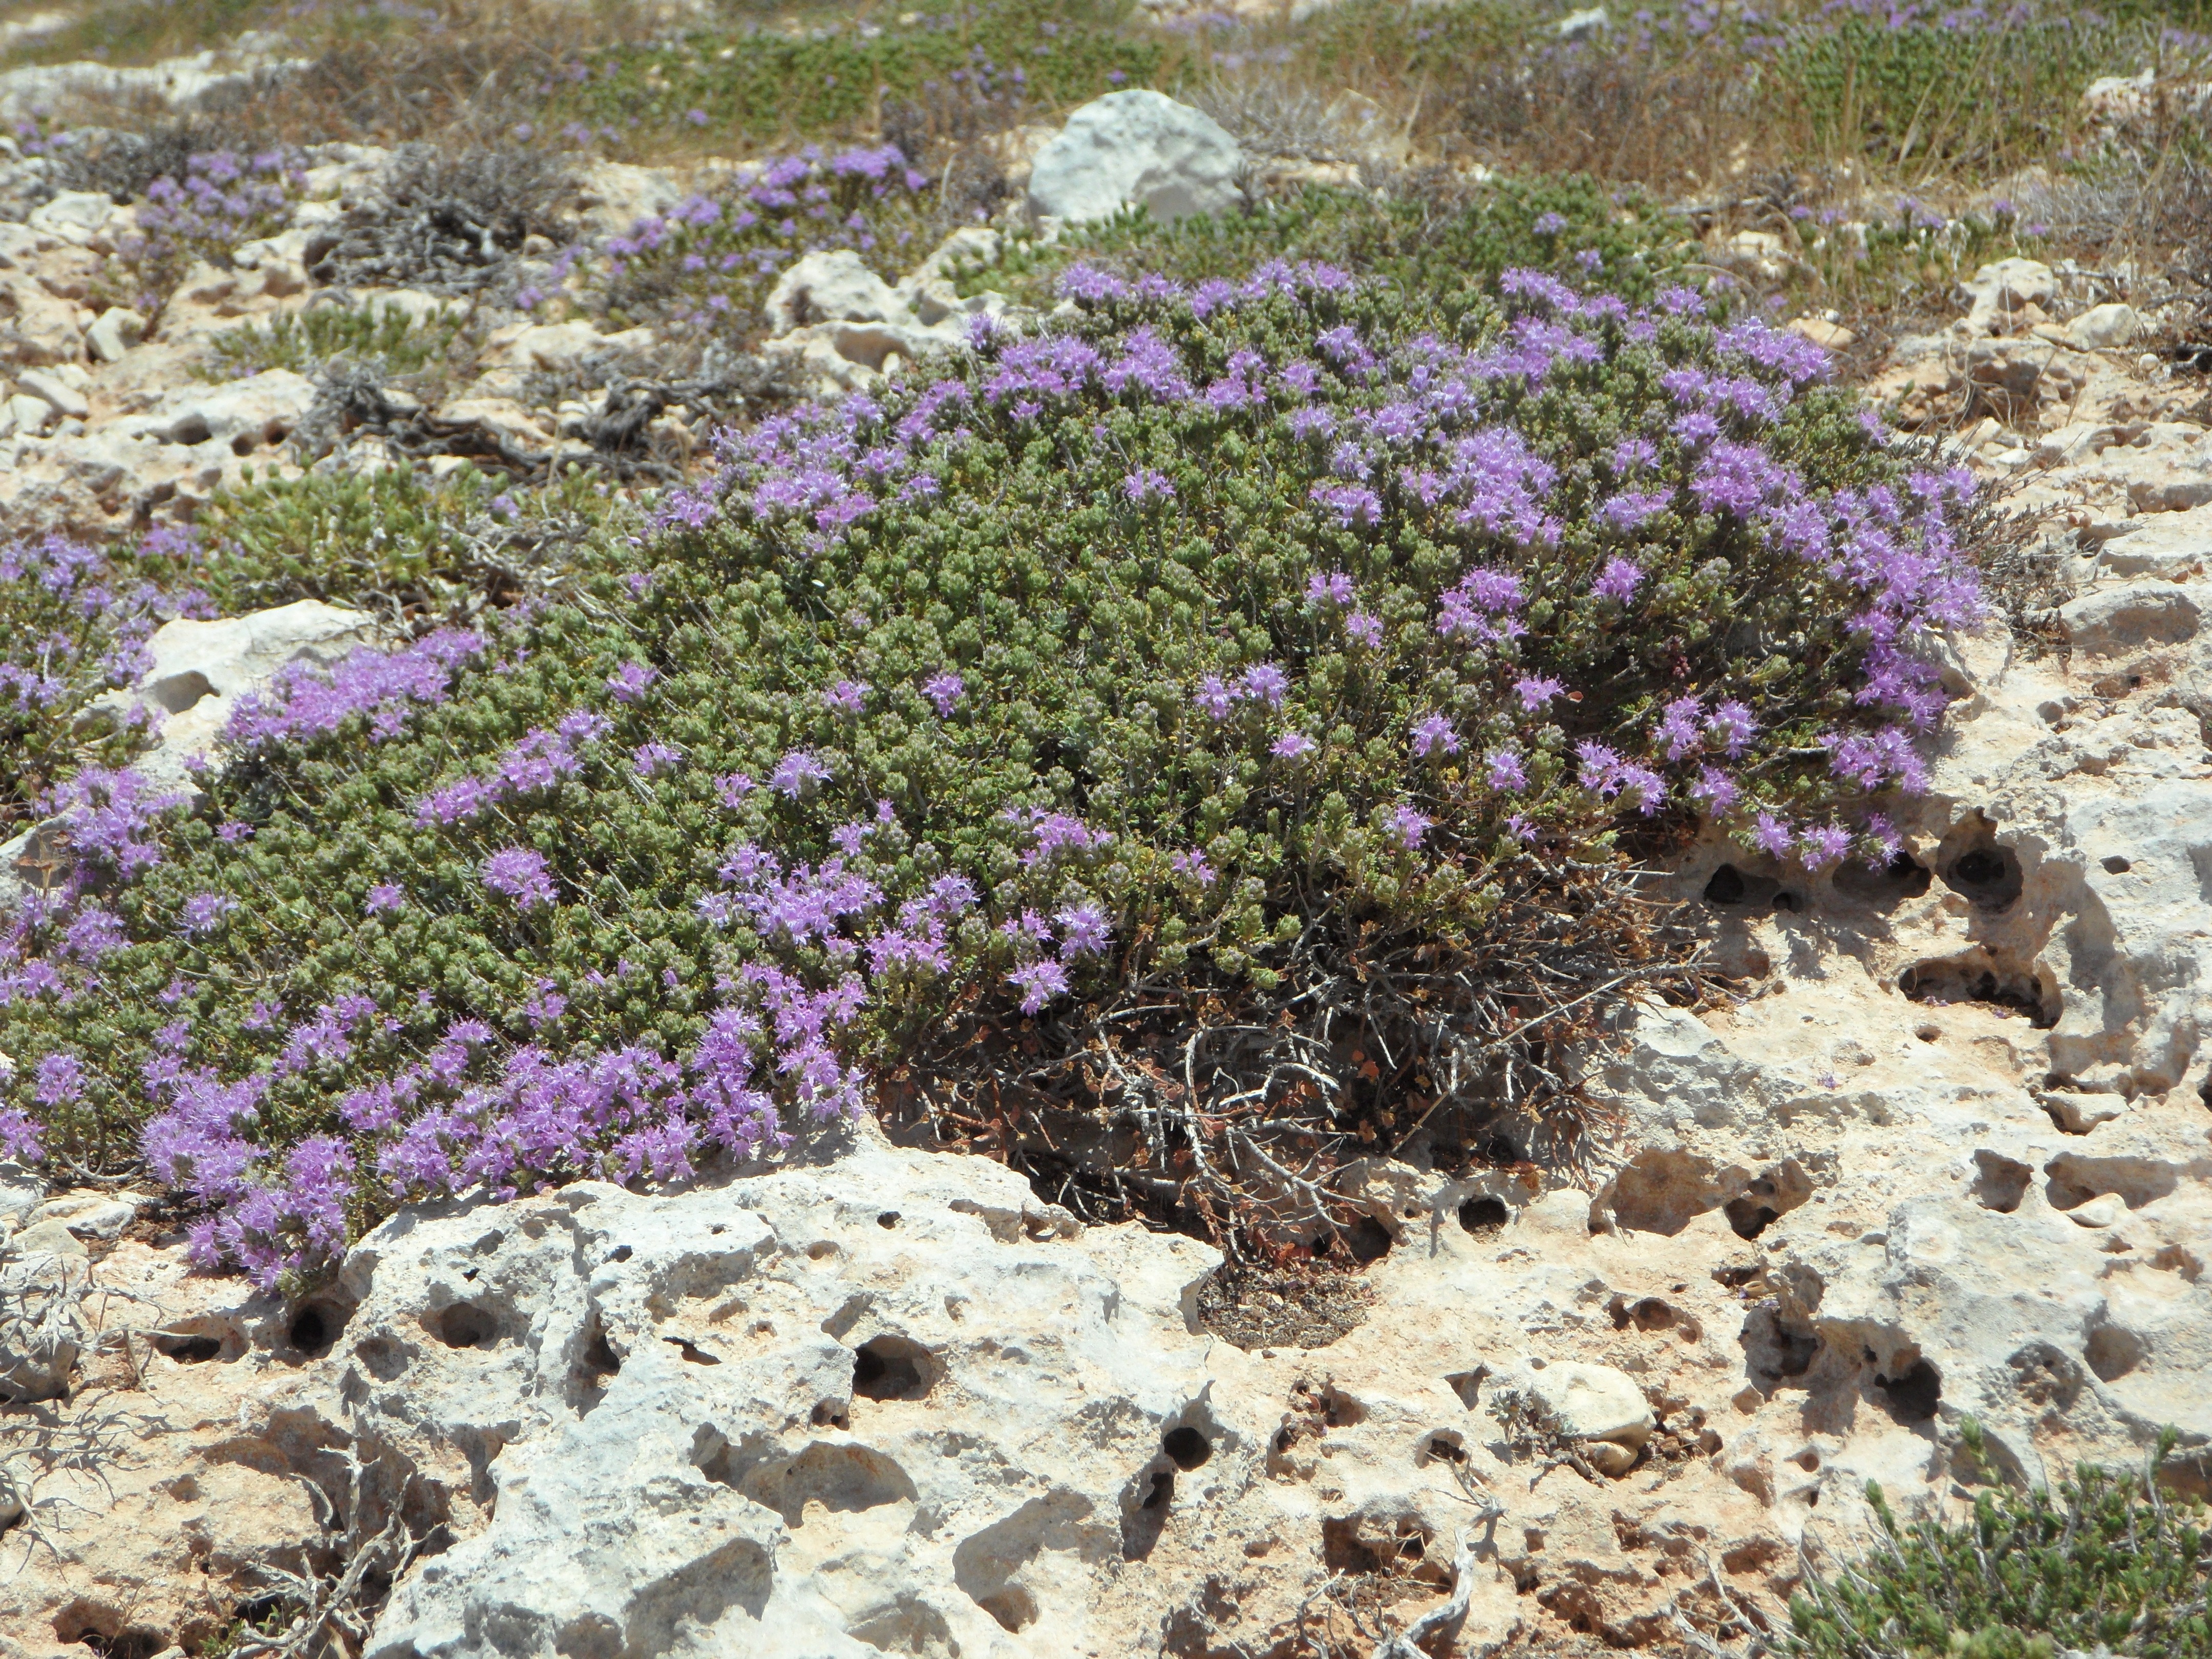
plant, flower, bloom, spice, flora, wildflower, shrub, groundcover, herbs, thyme, flowering plant, wild herbs, bellflower family, herbal plant, subshrub, aubretia, land plant, english lavender, breckland thyme, wild thyme